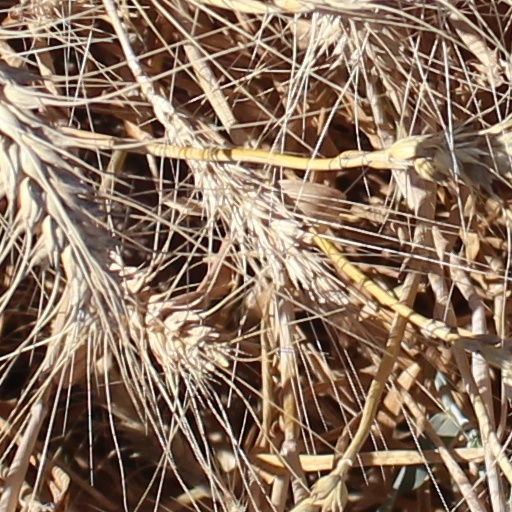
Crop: wheat